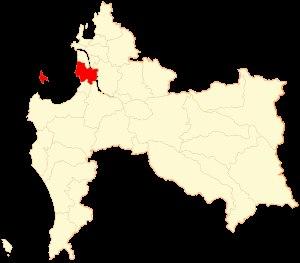
Coronel est une ville et une commune du Chili faisant partie de la province de Concepción, elle-même rattachée à la région du Biobío. En 2012, la population de la commune s'élevait à 109 313 habitants. La superficie de la commune est de 591 km².